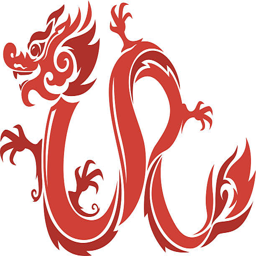
graphic illustration of a red dragons